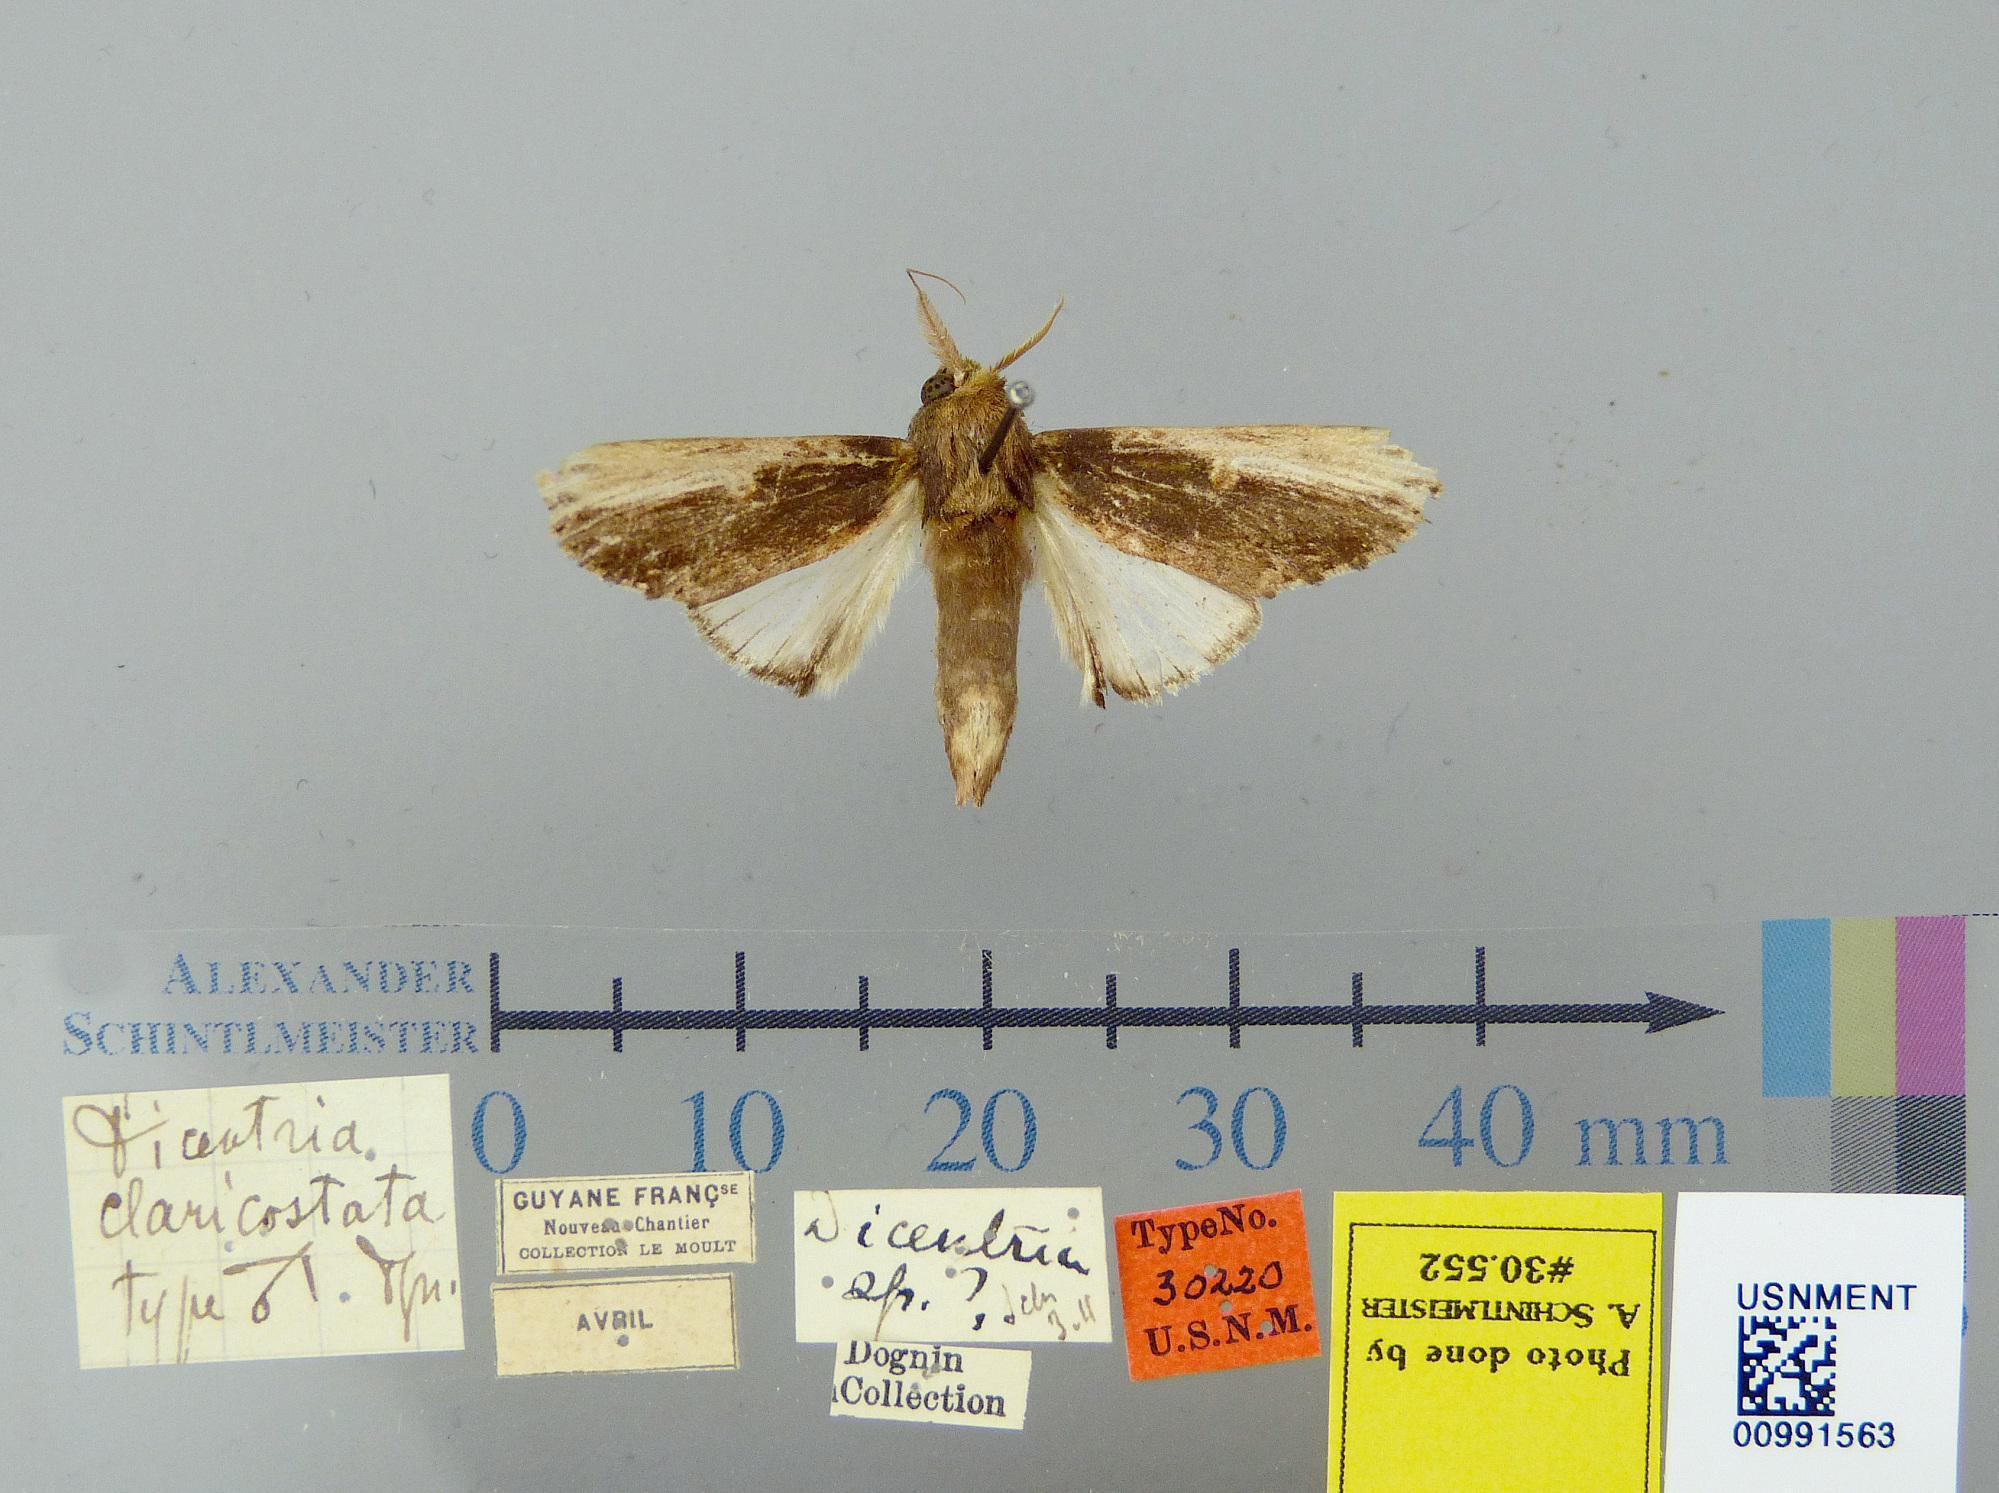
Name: Dicentria claricostata
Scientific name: Dicentria claricostata Dognin, 1911
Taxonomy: Animalia, Arthropoda, Insecta, Lepidoptera, Notodontidae
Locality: Guyane Francaise, Unknown, French Guiana